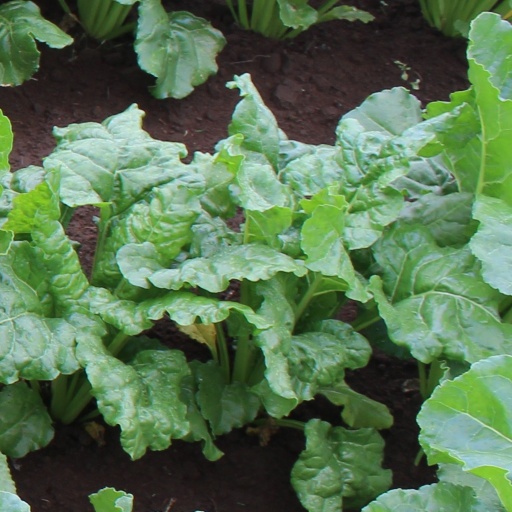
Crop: sugar beet